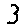
Label: 3